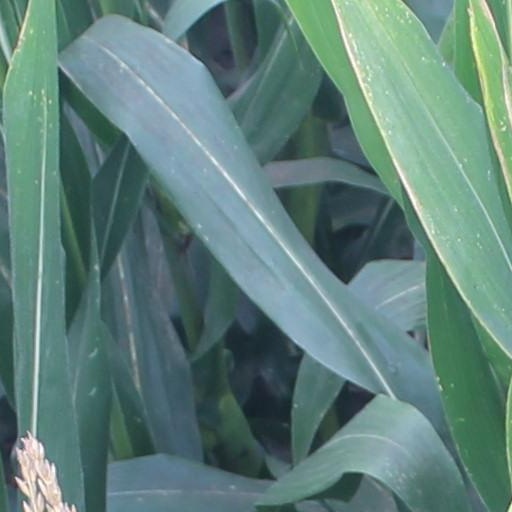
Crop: maize; corn